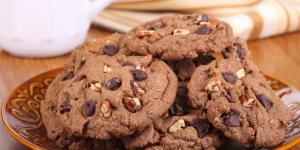
galletas de mantequilla chocolate y nueces